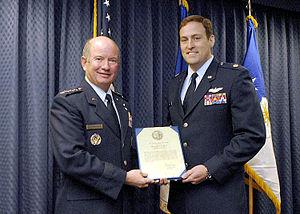
Le Cheney Award est une distinction de l'aviation délivrée par l'United States Air Force en mémoire du 1ᵉʳ Lieutenant William Cheney, qui a été tué dans un accident aérien au-dessus de l'Italie en 1918.